Bart Horsten

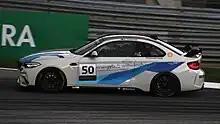
Horsten driving in the BMW M2 Cup Germany at the Red Bull Ring in 2023

Horsten would make his first step into GT racing by competing in the 2022 BMW M2 Cup Germany where he'd qualify second and take his first podium in the third round at the Nürburgring. The following race weekend at Circuit de Spa-Francorchamps, Horsten would lead the second race before retiring after a collision however he'd bounce back at the Hockenheimring where following a car issue in qualifying and dropping to last at the start of the second race, he would drive through to third on track.